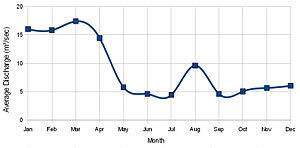
Le débit mensuel moyen de rivière Yarkon, Israël pendant 1969 et 1975.
Le Yarkon, est un fleuve d'Israël qui prend sa source près du tel Afek, traverse notamment le nord de Tel Aviv avant de se jeter dans la mer Méditerranée.